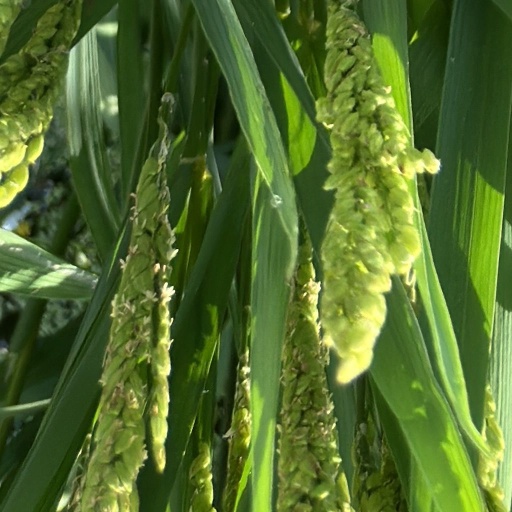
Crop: rice